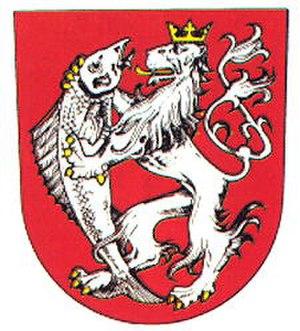
Děčín est une ville de la région d'Ústí nad Labem, en Tchéquie, et le chef-lieu du district de Děčín. Sa population s'élevait à 49 226 habitants en 2018.